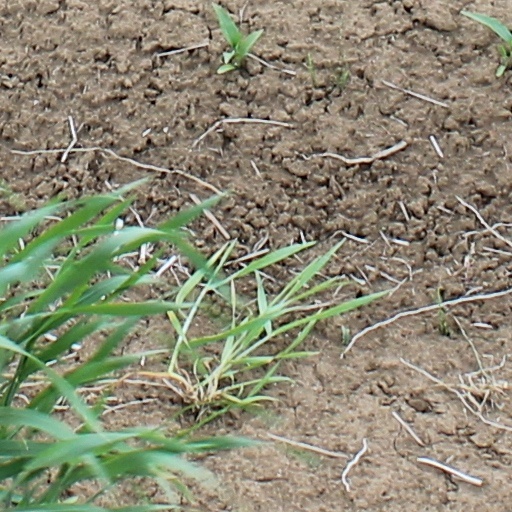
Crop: wheat